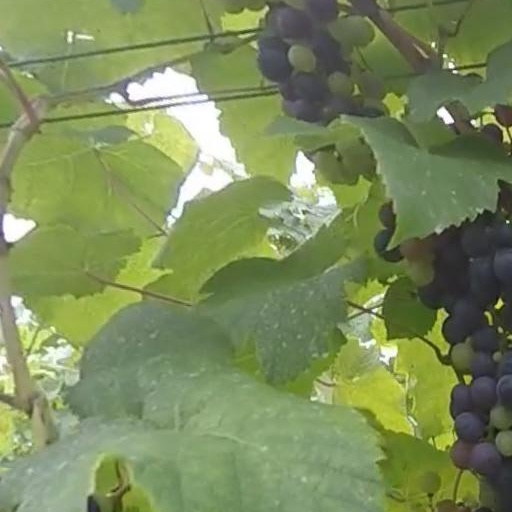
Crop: grape